Guido Sandleris

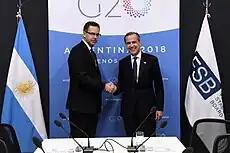
Sandleris with the Governor of the Bank of England, Mark Carney in Buenos Aires, November 2018.

Sandleris was born to a middle-class Jewish family in Buenos Aires, Argentina. His grandfather had immigrated from Lithuania. He graduated from the University of Buenos Aires, received a masters from the London School of Economics, and holds a doctorate from Columbia University. He taught Economics at Johns Hopkins University and Torcuato di Tella University.